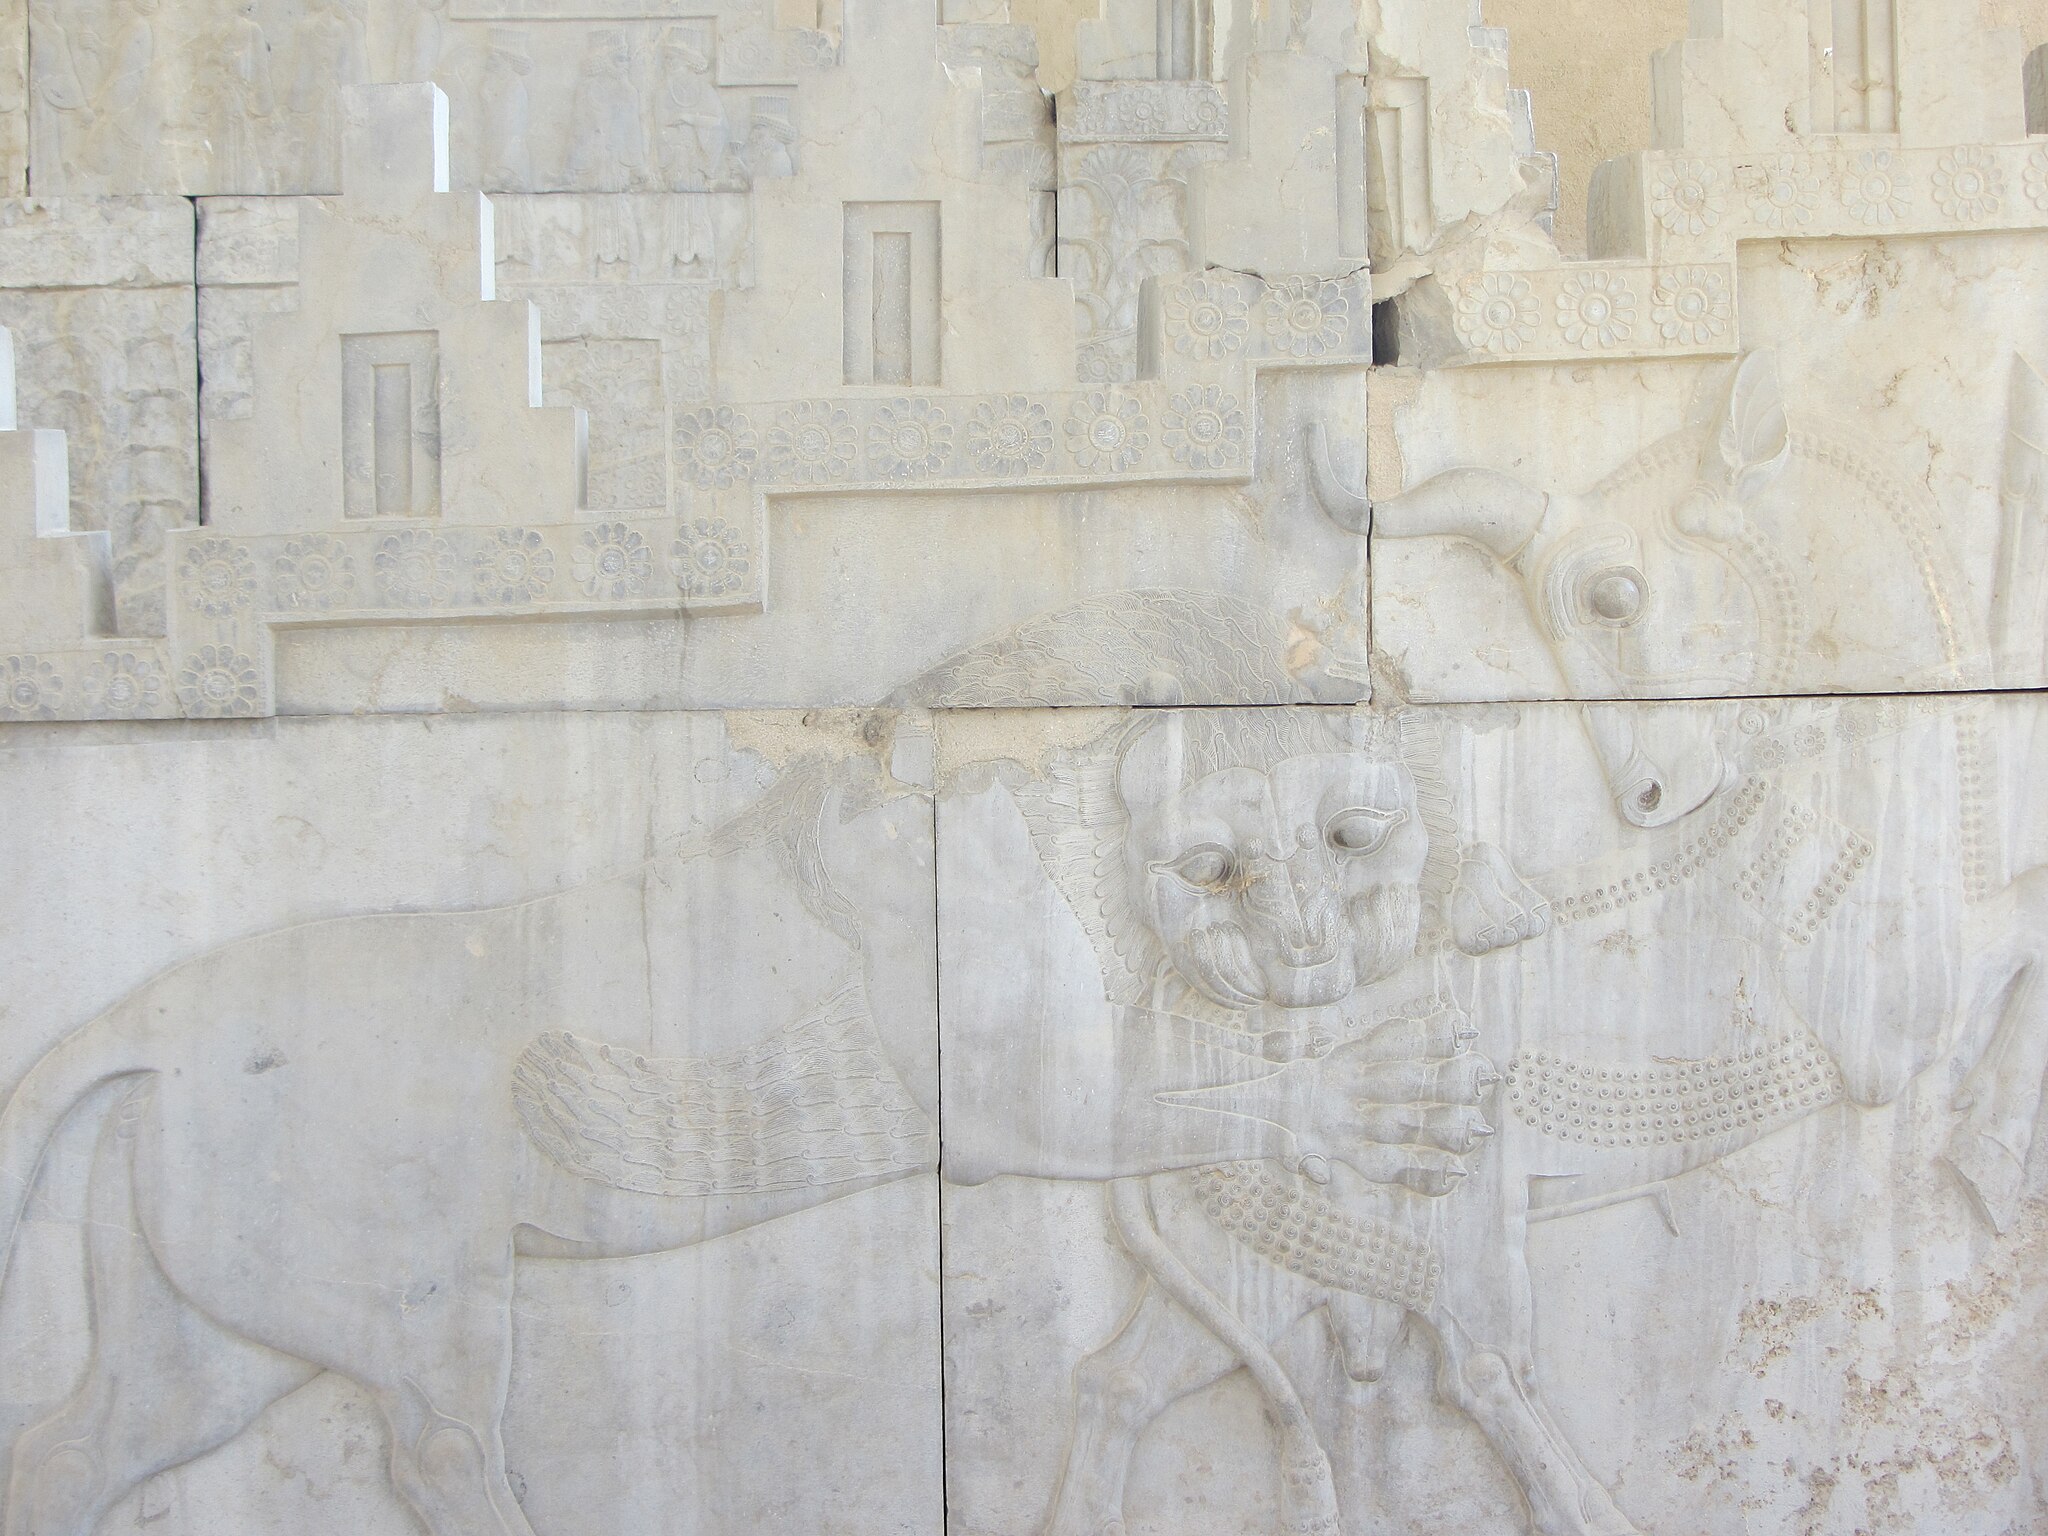
Title: Persepolis Bas-relief 07
Date: 2011-01-01 04:08:32
Categories: Images from Wiki Loves Monuments 2018, Self-published work, Cultural heritage monuments in Iran with known IDs, Uploaded via Campaign:wlm-ir, Images from Wiki Loves Monuments in Marvdasht, 2011 in Persepolis, Images from Wiki Loves Monuments 2018 in Iran, Iran photographs taken on 2011-01-01, Lion attacking a bull, Persepolis, Northern staircase of Tripylon